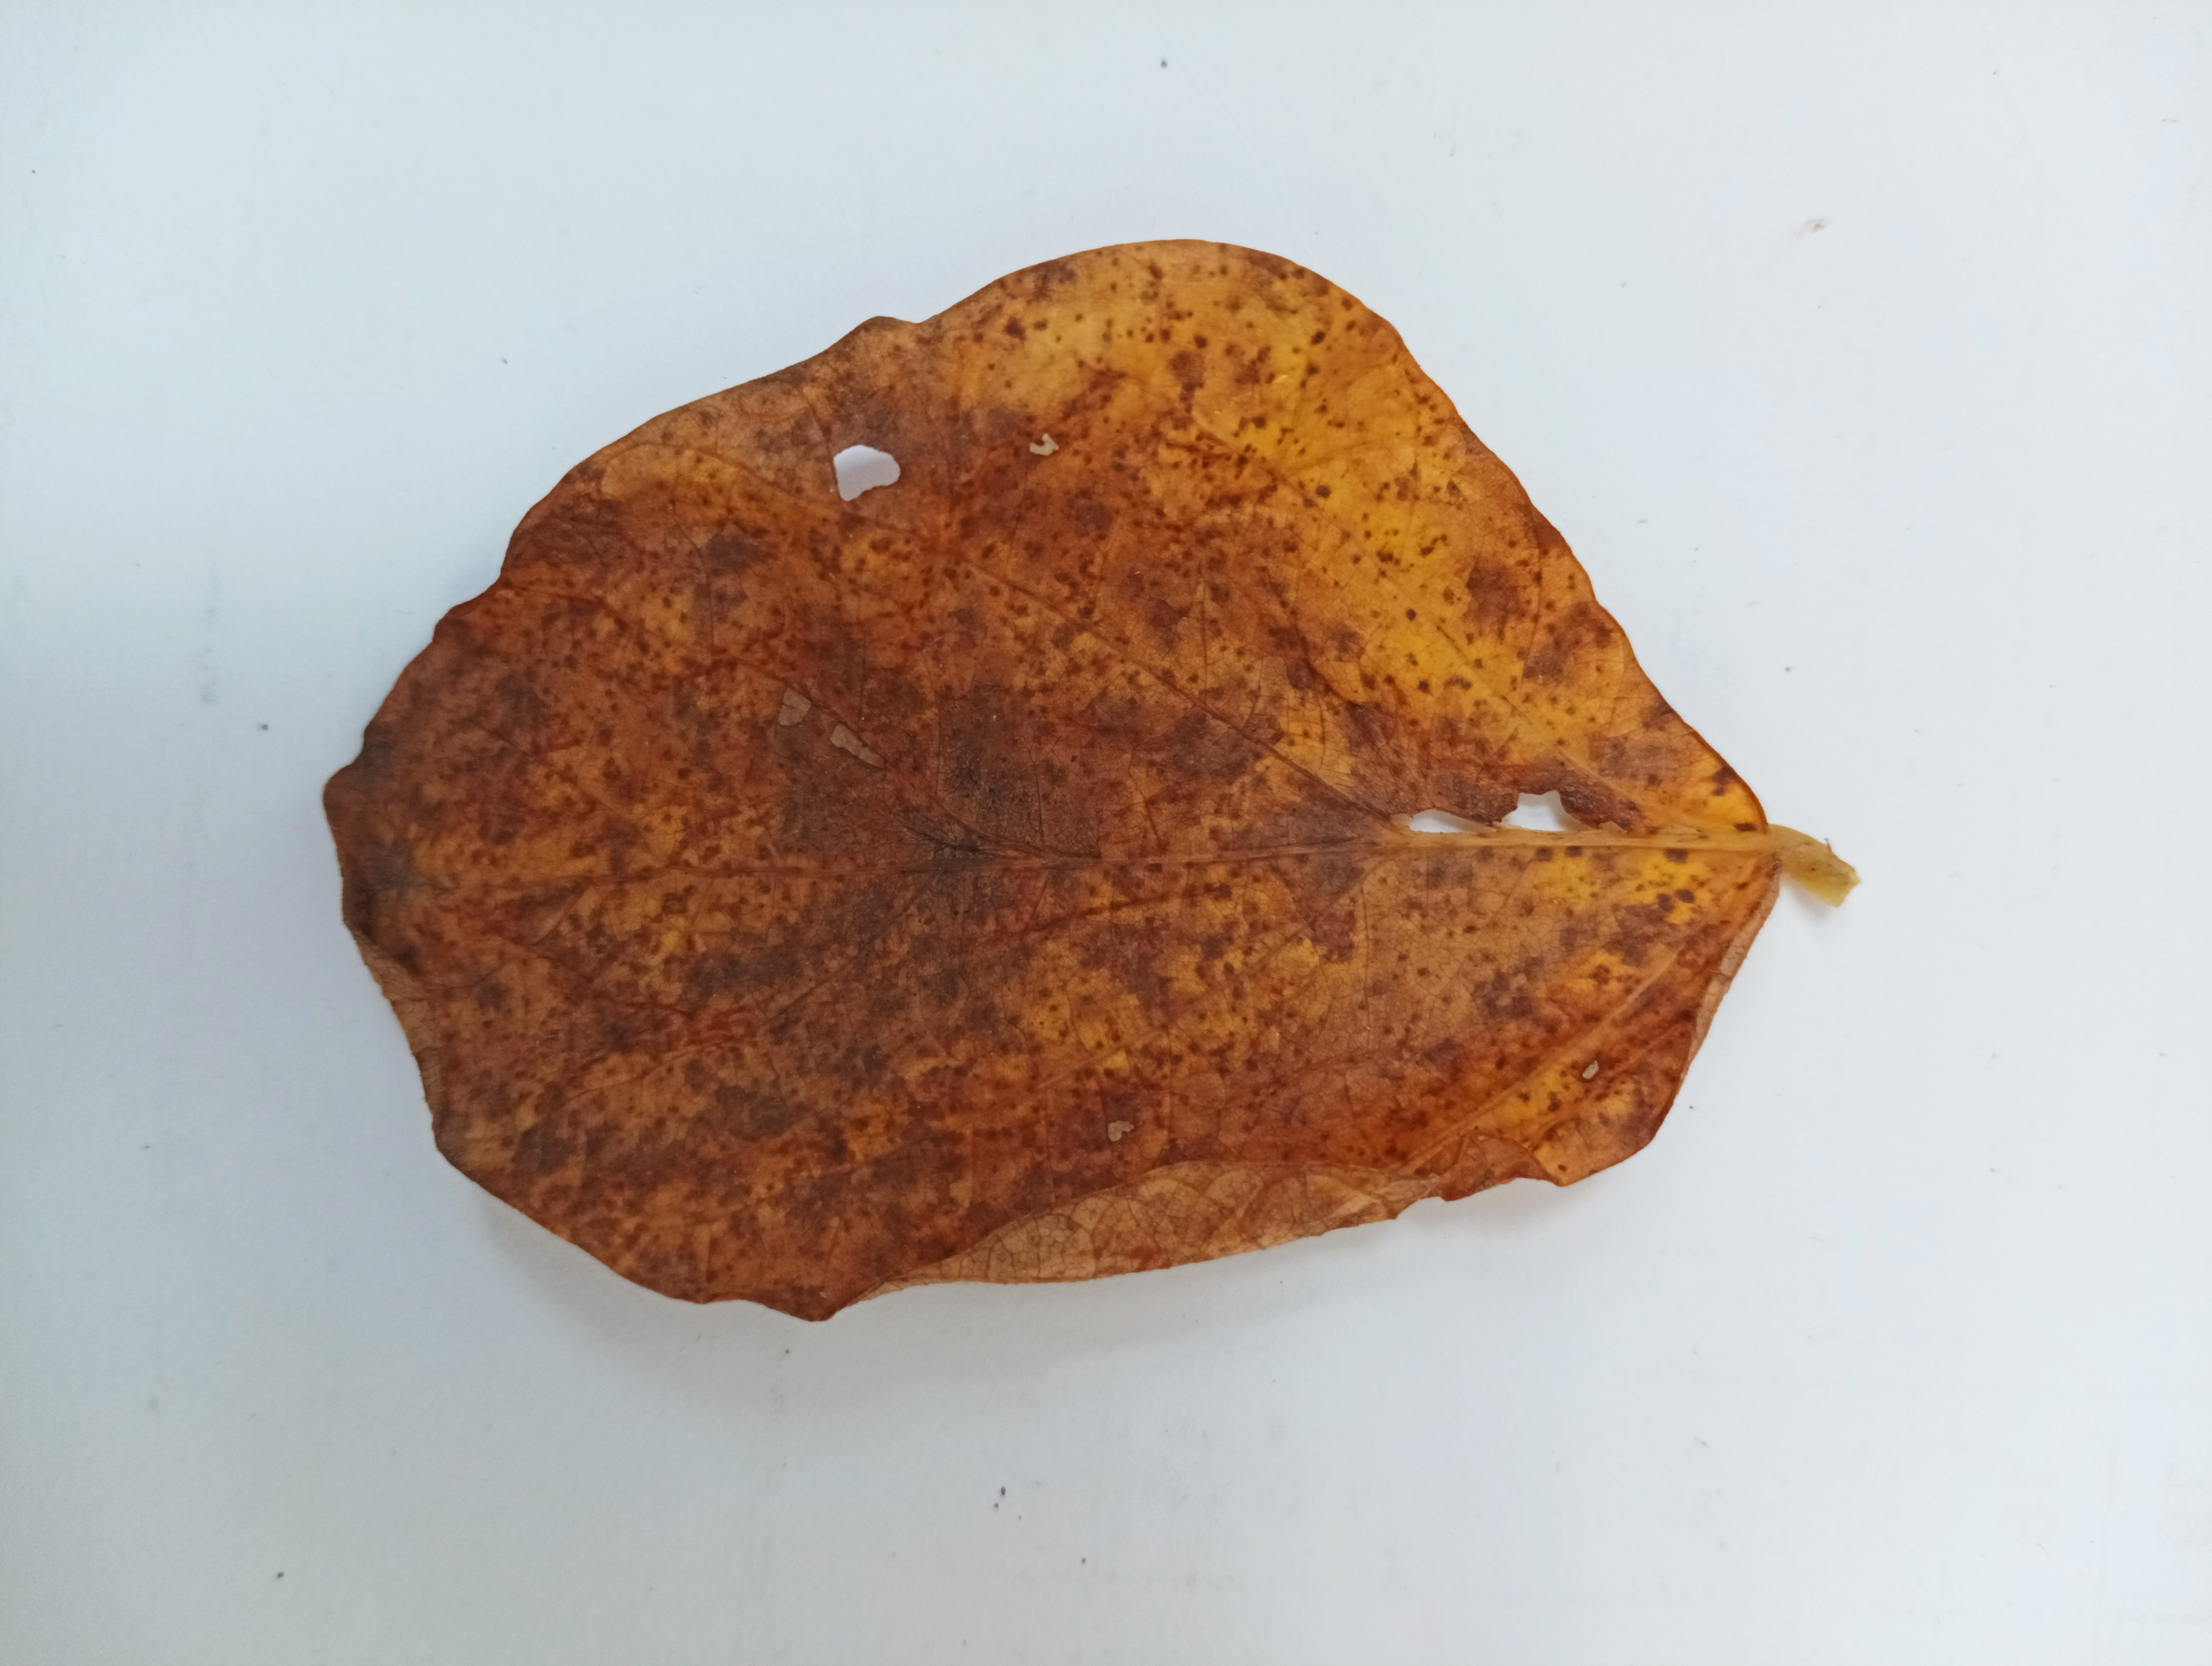
Label: Septoria_Brown_Spot